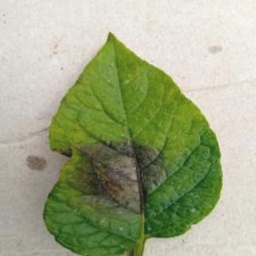
Etiqueta: Late Blight